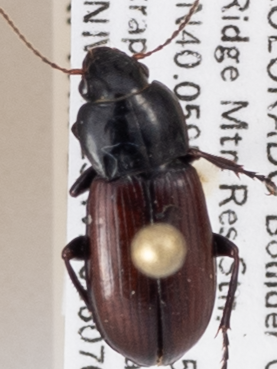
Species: Amara alpina
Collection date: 2018-07-03
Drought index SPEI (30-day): -0.82
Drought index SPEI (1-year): -0.692
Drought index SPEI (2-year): -0.1